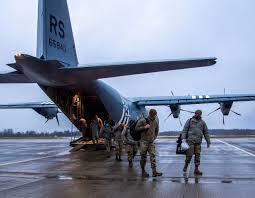
Label: Air Defense